Blairlinn

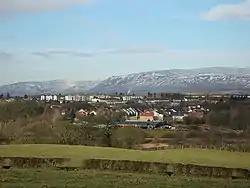
View from historic Wester Blairlinn Farm towards Condorrat and the Campsie Fells

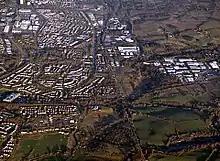
Lenziemill is to the right of the railway line with the park and ride at Greenfaulds Railway Station. Blairlinn is to the far right over the Luggie

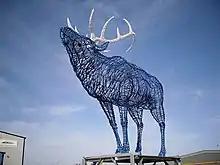
Stag – formerly at the entrance to Blairlinn Industrial Estate but now fenced in for its protection by the Highland Colour Coaters

Blairlinn is the site of one of Cumbernauld's several industrial estates built as satellite developments on the periphery of the Scottish town's residential areas.